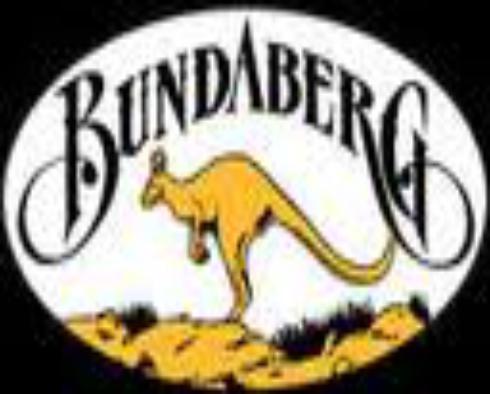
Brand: Bundaberg
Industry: Food